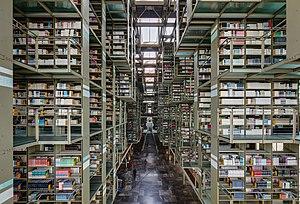
Bibliothèque Vasconcelos (Biblioteca Vasconcelos) à México, Mexique Polski: Biblioteka Vasconcelos znajdująca się w północnej części stolicy Meksyku. Została oddana do użytku w 2006 roku i do 2015 zgromadziła 600.000 książek oraz innych publikacji, a w planach ma rozszerzenie księgozbioru do 2 milionów woluminów. Budynek o powierzchni około 38000